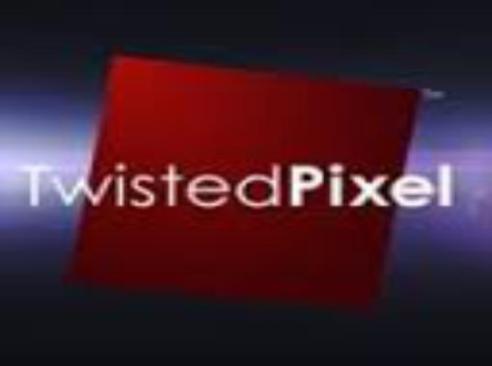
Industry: Others